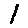
Label: 1